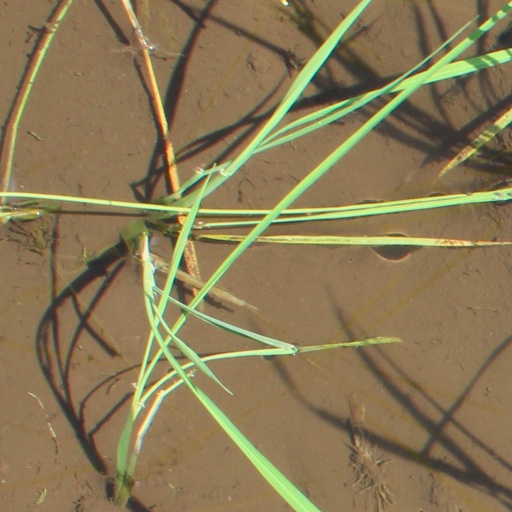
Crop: rice